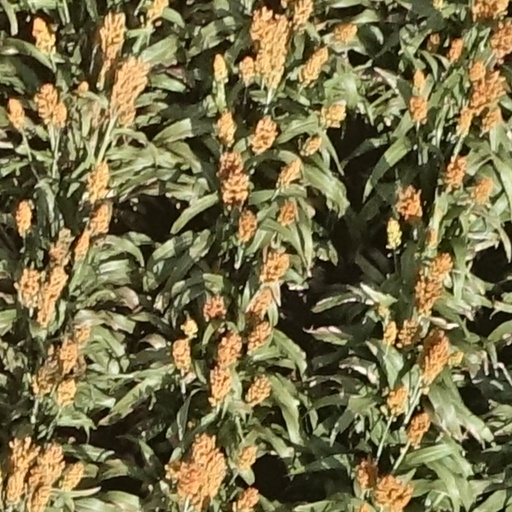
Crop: sorghum